Sport in Albania

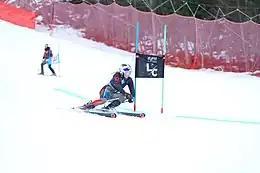
Colturi in action in January 2023.

Lara Colturi is the daughter of former Olympic champion Daniela Ceccarelli and ski coach Alessandro Colturi. She was born in Turin and grew up in Cesana Torinese in the Susa Valley. She has one younger brother, Yuri.